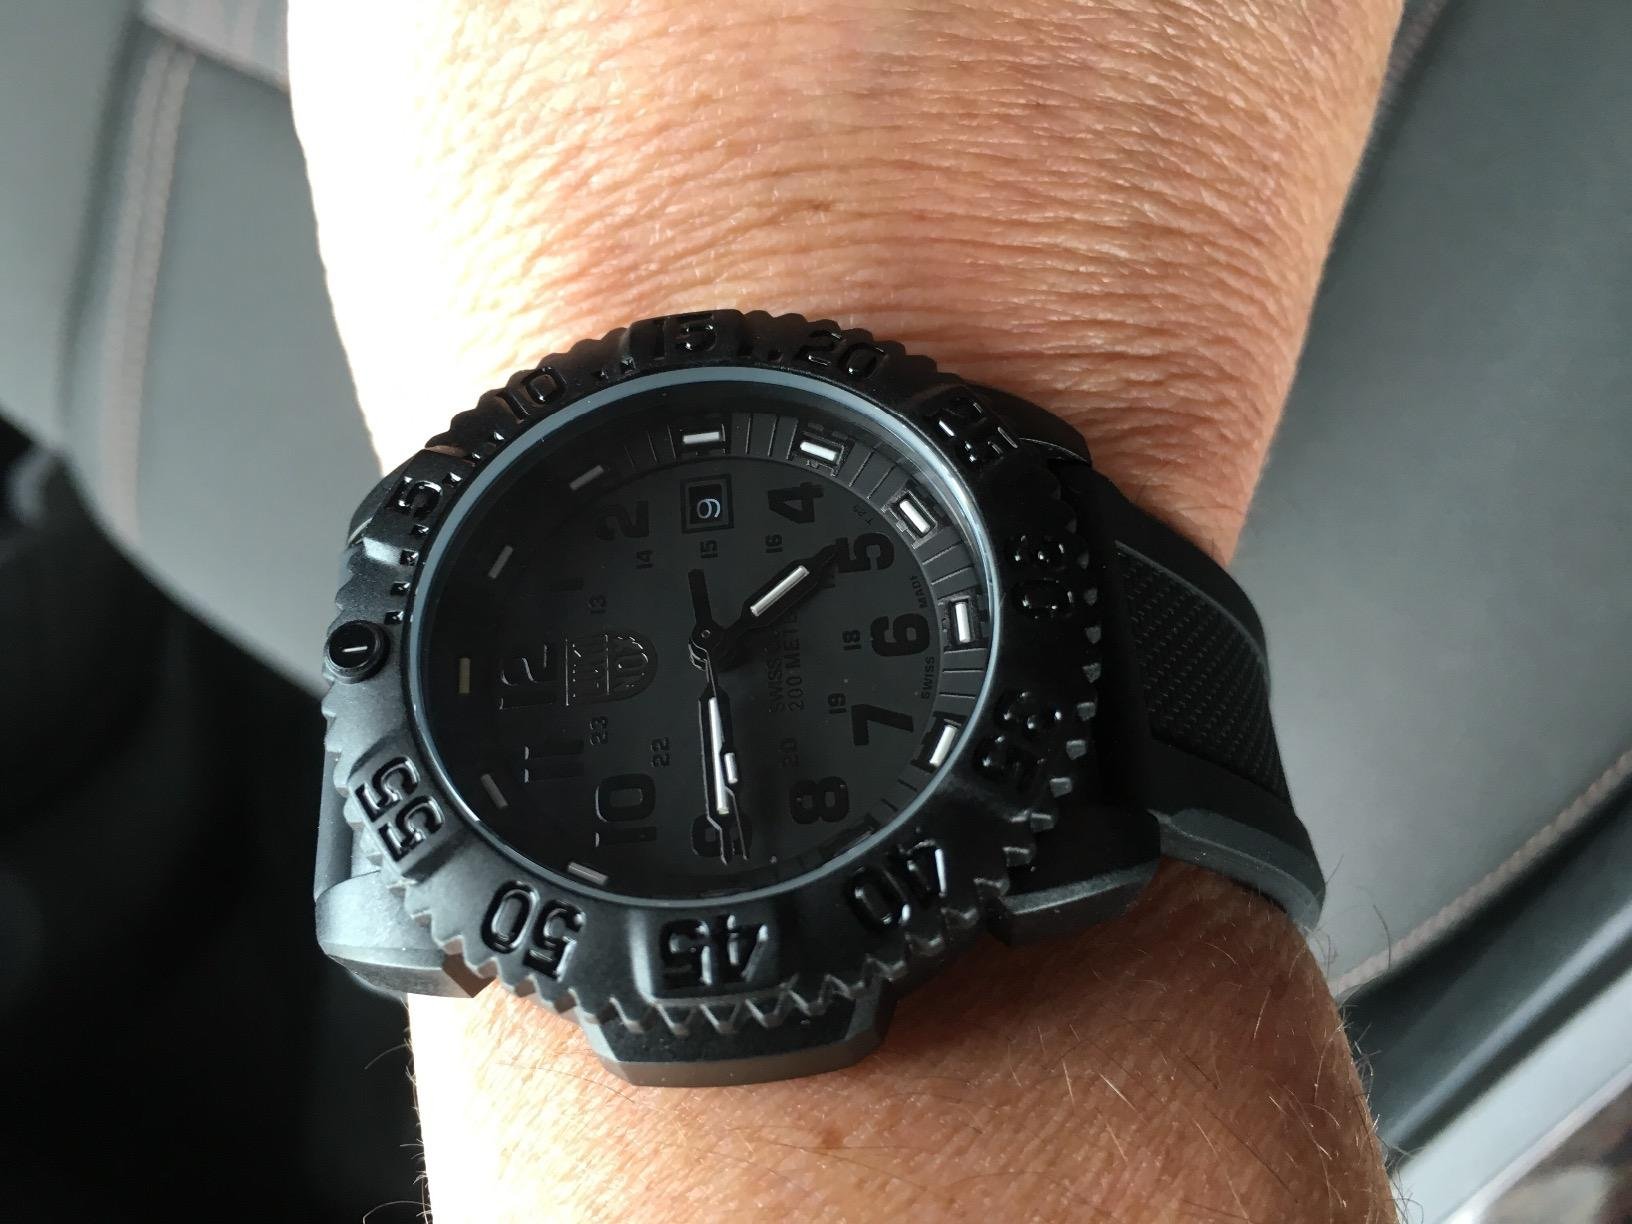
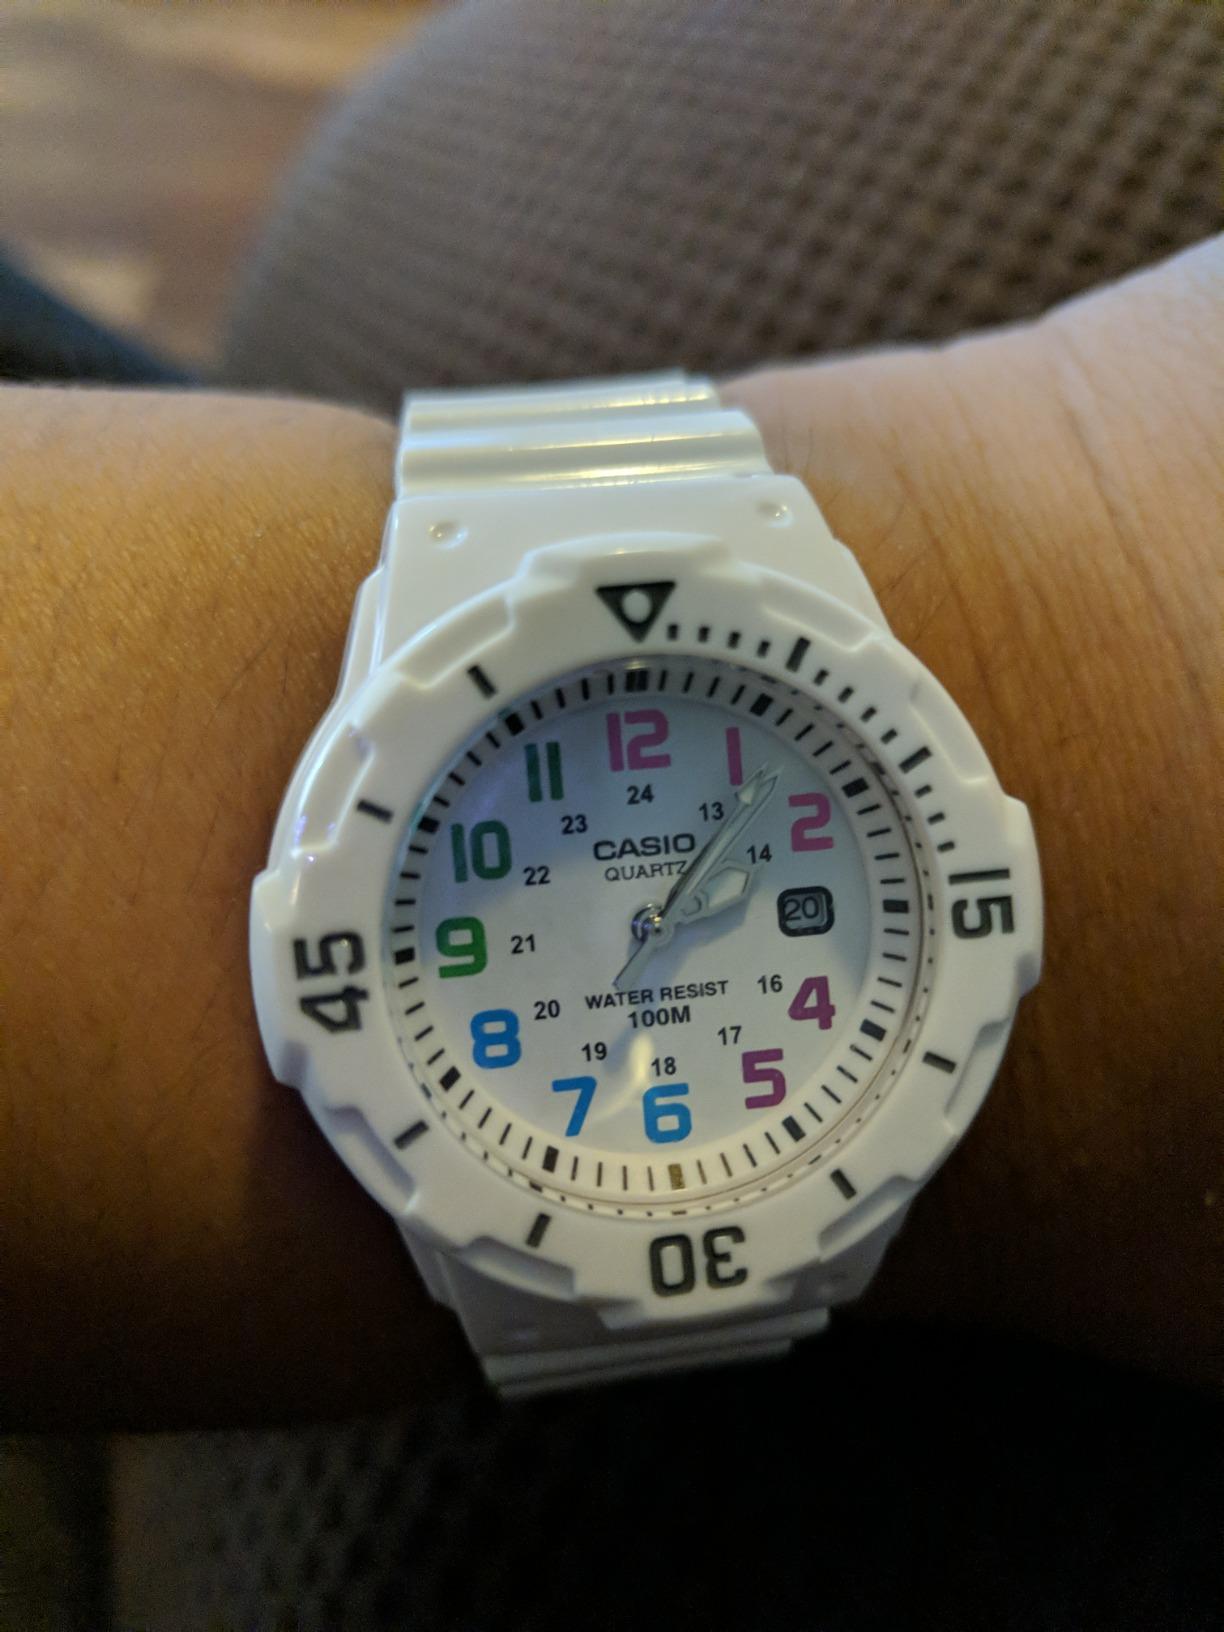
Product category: accessories_watch
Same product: no